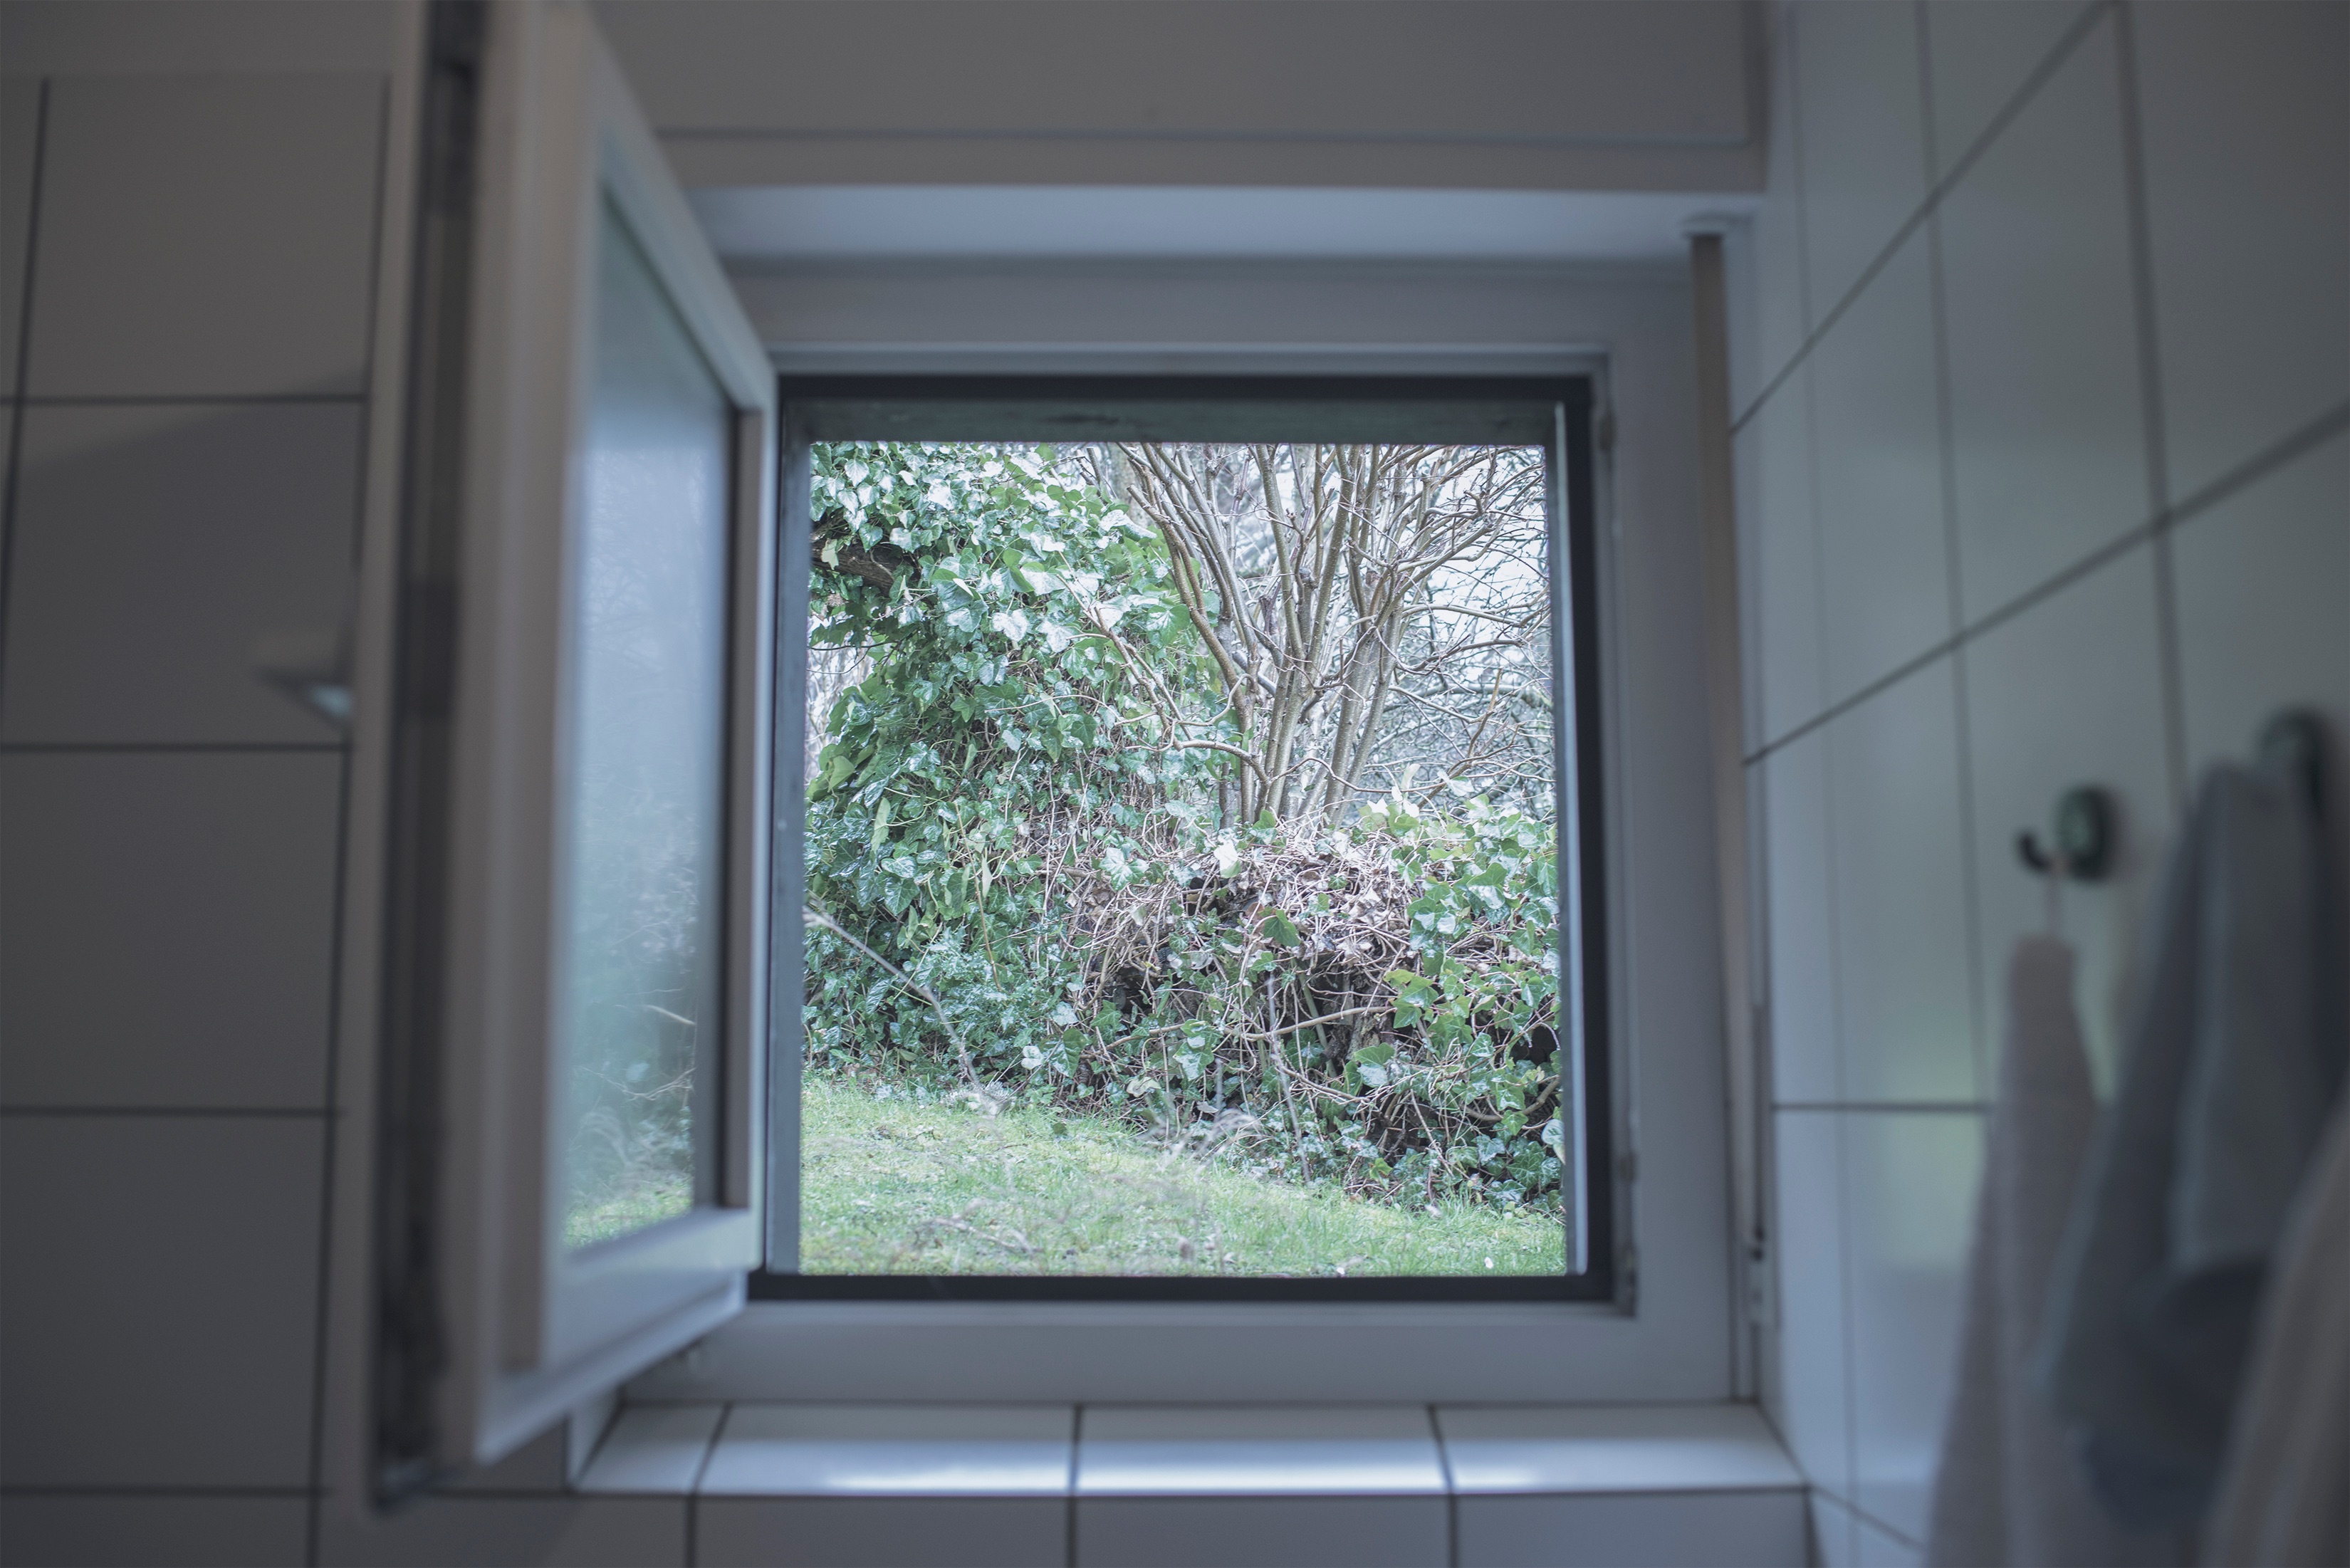
house, floor, window, home, wall, ceiling, property, living room, room, door, interior design, daylighting, window covering, sash window